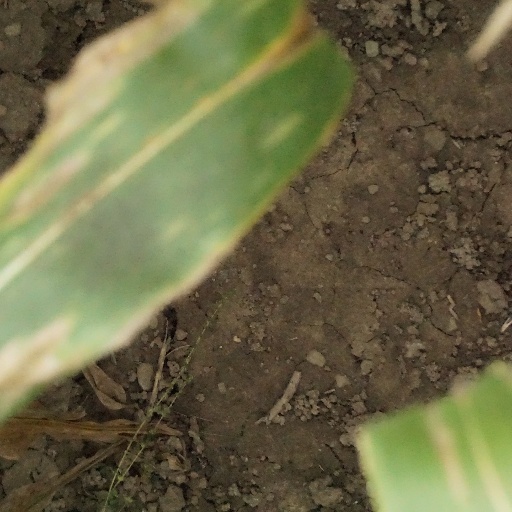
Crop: maize; corn